Manhattan Valley

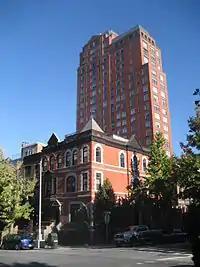
The Manhattan Avenue Historic District

By the 1950s and 1960s, the area went into decline, in line with a trend of general urban deterioration in Manhattan. As middle-class residents left for the suburbs, buildings were allowed to fall into disrepair and were divided into small units for new low-rent tenants, many of them originally from Puerto Rico. Urban renewal programs, headed by city planner Robert Moses, called for several city blocks to be demolished in order to construct the Frederick Douglass Houses in the superblock where they stand today. The development of the Douglass Houses greatly increased the density of low-income renters without providing much in the way of amenities (food shops, clubs, restaurants, and open space) for them to use. Rampant graft and corruption associated with the project blighted their opening and brought ill repute to the neighborhood, and the debacle contributed strongly to Moses's fall from power and ouster. Although community groups such as the Manhattan Valley Development Corporation tried to find alternative solutions for the housing shortage in the area, the city's 1976 fiscal crisis caused many of these alternate plans to be shelved.